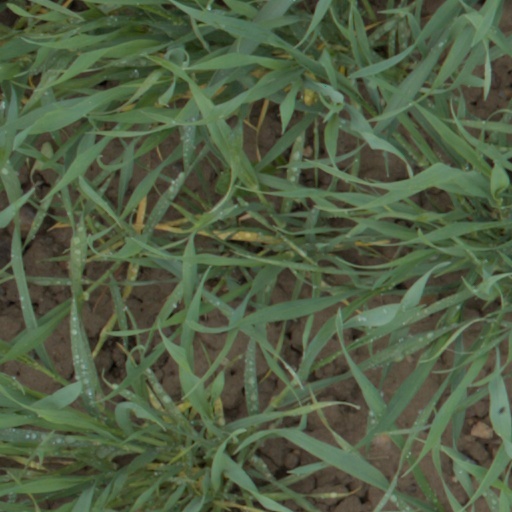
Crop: wheat